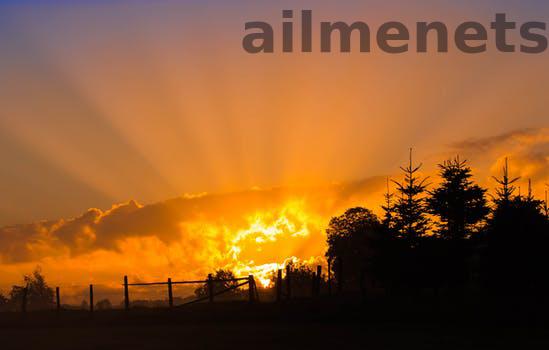
Label: Watermark